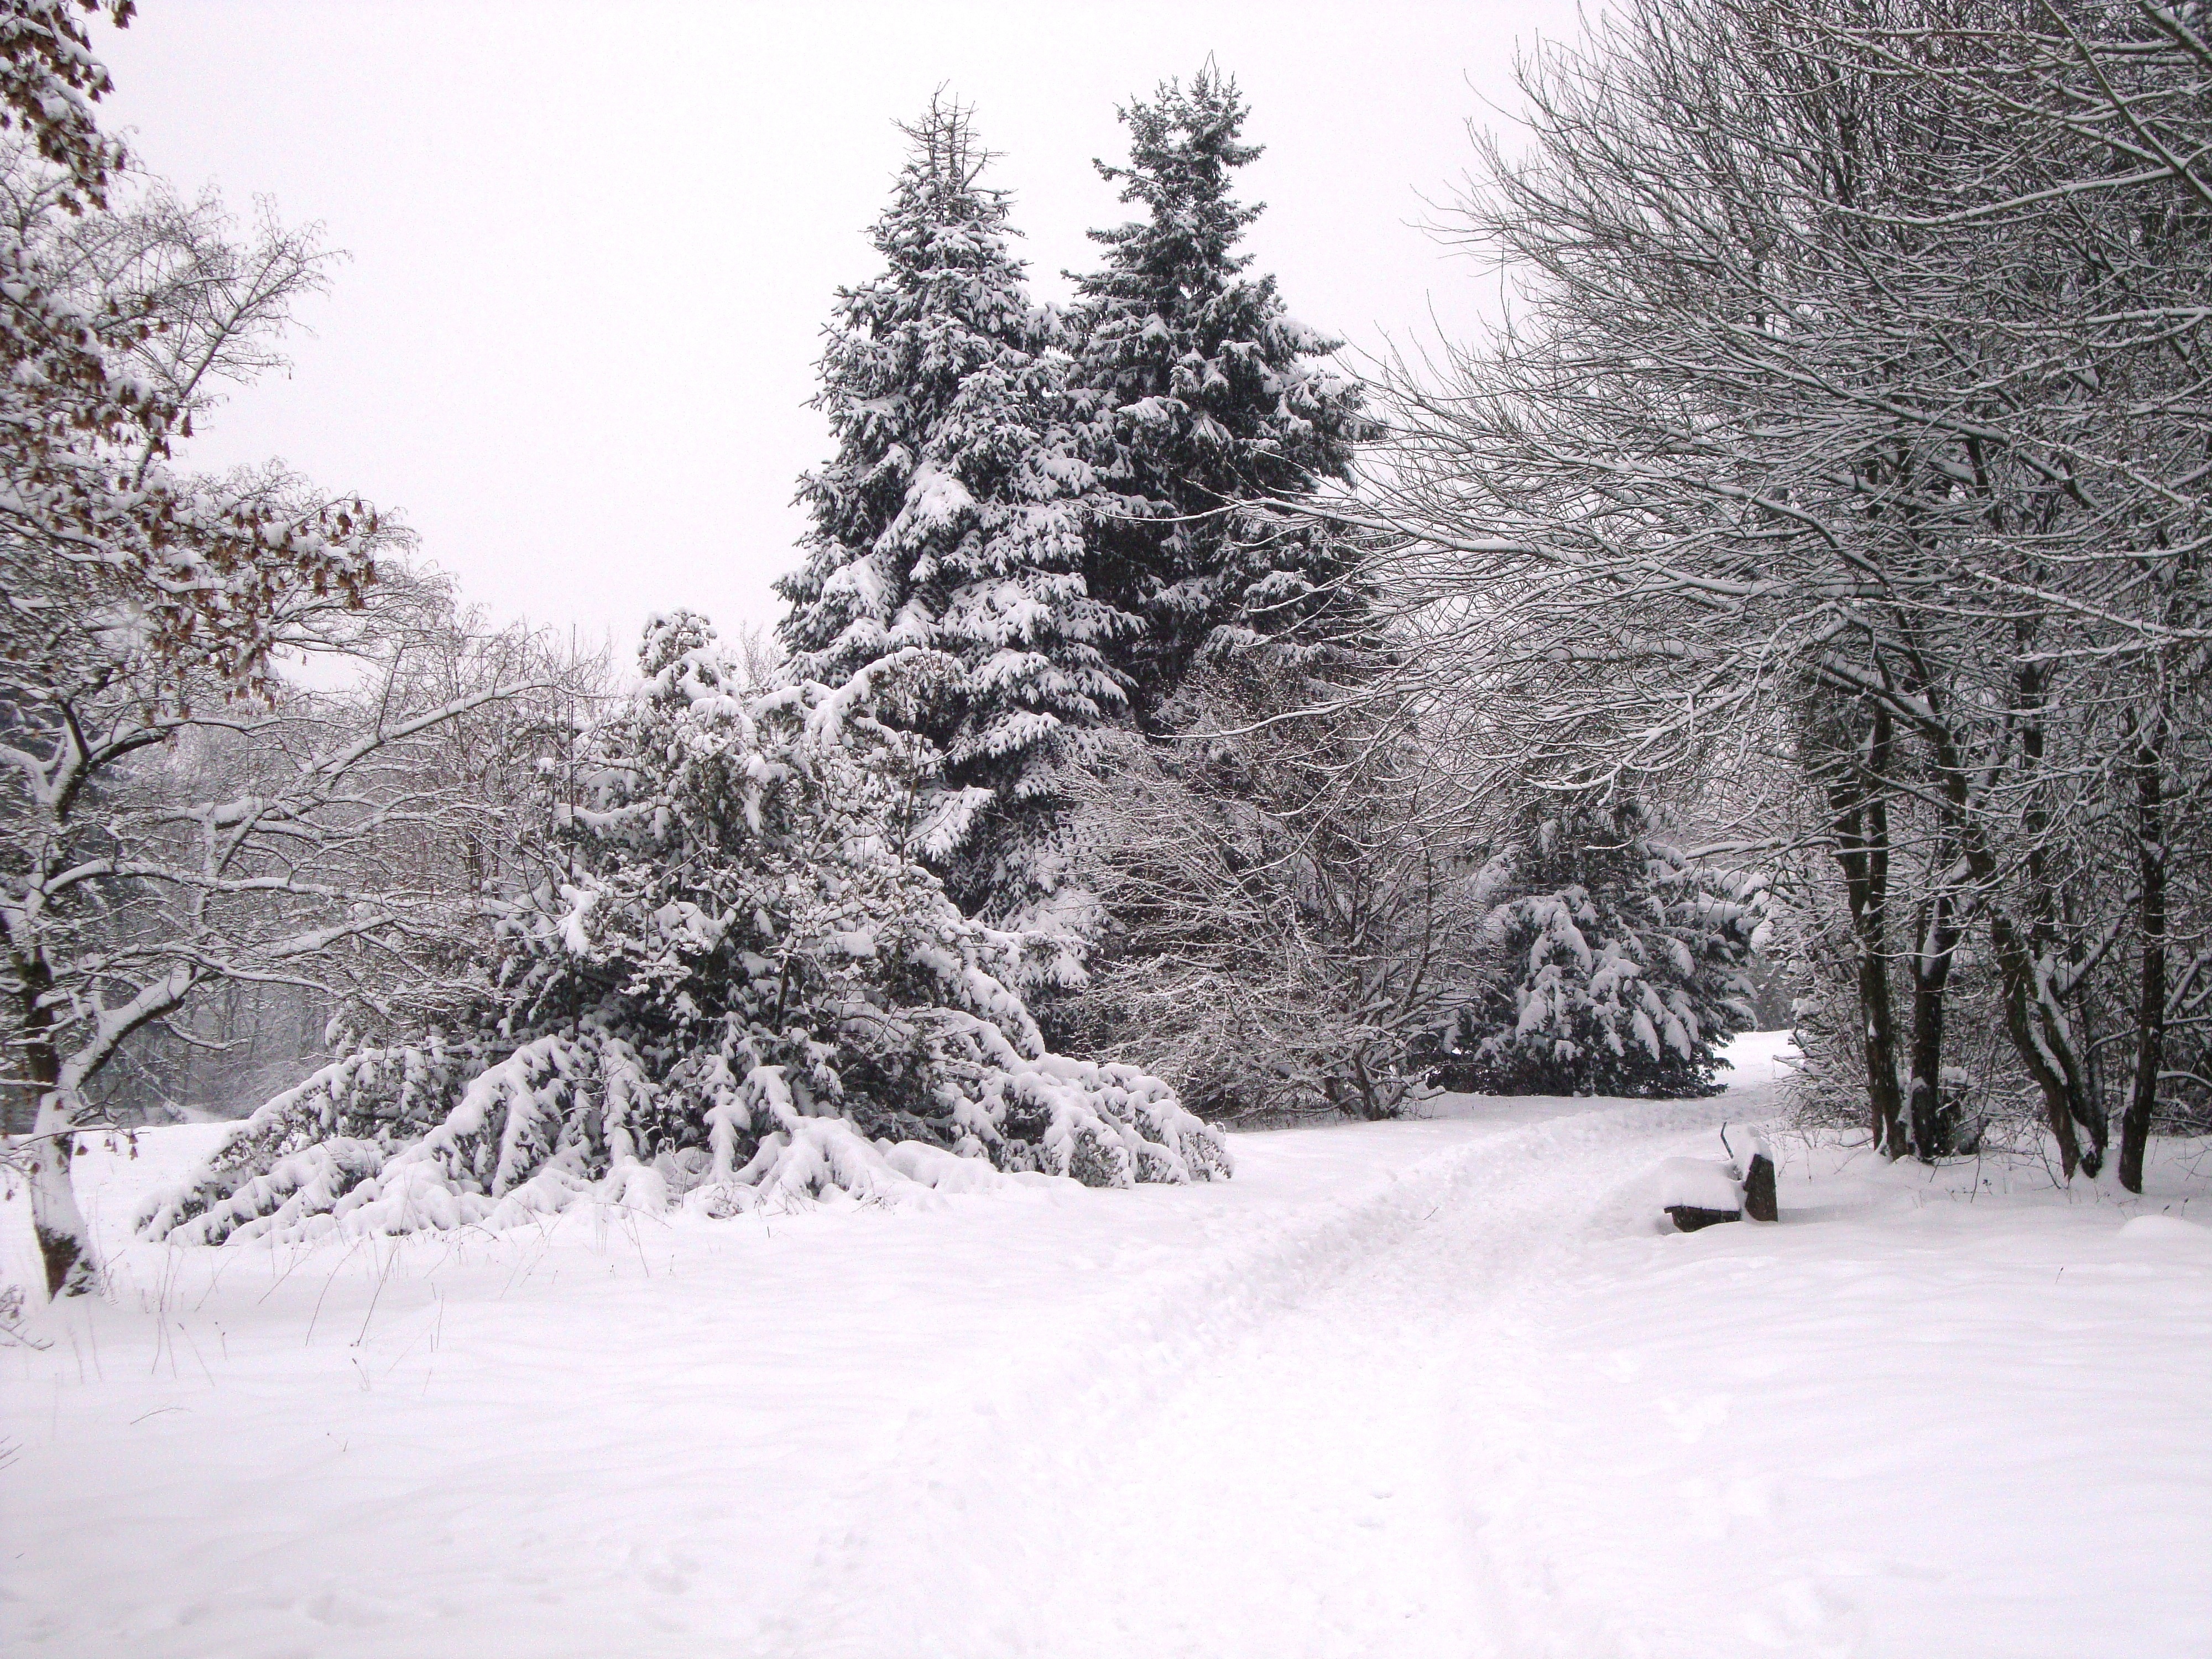
tree, branch, snow, winter, weather, snowy, fir, season, spruce, blizzard, wintry, winter magic, freezing, winter mood, woody plant, winter storm